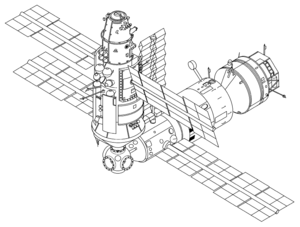
Mir était une station spatiale russe placée en orbite terrestre basse par l'Union soviétique. Mise en orbite le 19 février 1986 et détruite volontairement le 23 mars 2001, elle fut assemblée en orbite entre 1986 et 1996. Mir était la première station spatiale composée de plusieurs modules, possédait une masse supérieure à celle de n'importe quel satellite précédent et détenait le record du plus grand satellite artificiel en orbite autour de la Terre jusqu'à sa désorbitation le 21 mars 2001. Mir a servi de laboratoire de recherche en micropesanteur. Des équipages y ont mené des expériences en biologie, biologie humaine, physique, astronomie, météorologie et sur les systèmes spatiaux afin de développer les technologies nécessaires à l'occupation permanente de l'espace.
L’amarrage, dans le domaine de l’astronautique, est l’opération réalisée dans l’espace et destinée à rendre solidaires des engins spatiaux. L'amarrage est d'abord mécanique c'est-à-dire qu'il solidarise les deux engins spatiaux. Il est généralement suivi d'un amarrage électrique et éventuellement fluidique qui assure la continuité des circuits électriques et, dans le cas où un des engins ravitaille l'autre, le transfert de fluides.